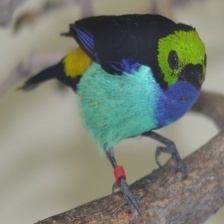
Species: PARADISE TANAGER
Scientific name: TANGARA CHILENSIS